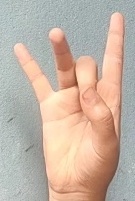
ASL sign: 8